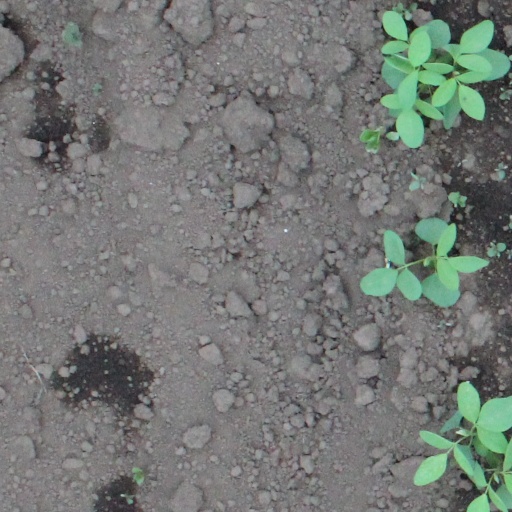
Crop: soybean